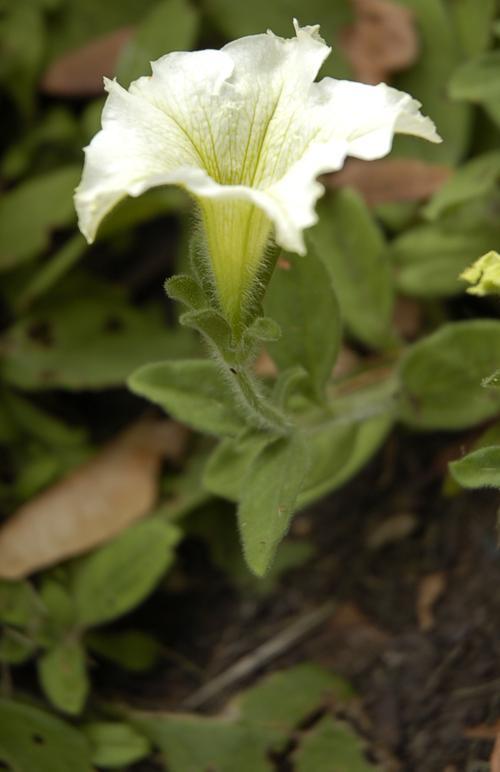
Label: petunia